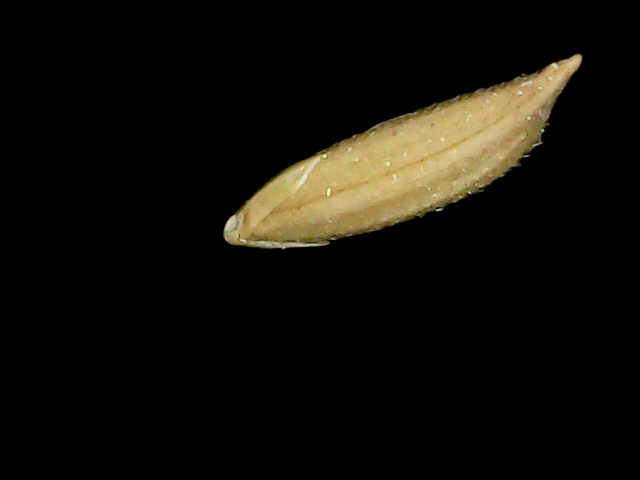
Rice variety: Binadhan12